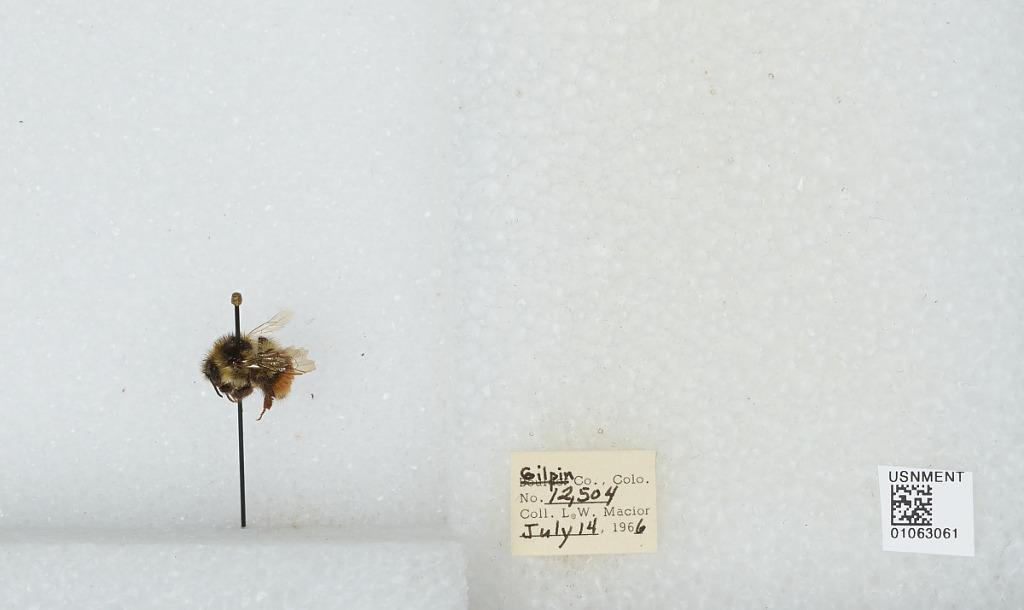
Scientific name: Bombus (Pyrobombus) bifarius Cresson
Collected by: L. Macior
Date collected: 1966-7-14
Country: United States
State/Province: Colorado
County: Gilpin
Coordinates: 39.86, -105.52